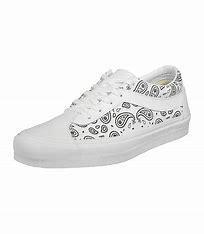
Brand: Vans
Model: Bold NI